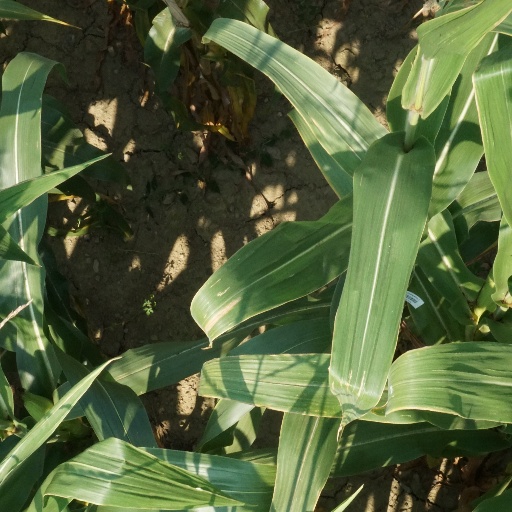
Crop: maize; corn